Henry Browne Blackwell

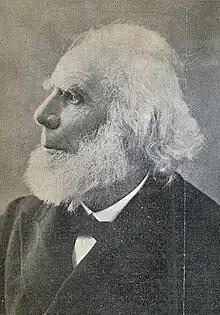
Blackwell c. 1909

During the 1850s land boom, the entire Blackwell family were avid land speculators, purchasing land first in Illinois and later in Wisconsin, Iowa, and Minnesota. In December 1853, a group of Cincinnati businessmen hired Blackwell to be their agent in purchasing 640-acre sections of land in Wisconsin, which the government was selling on easy terms. As compensation, Blackwell received ten percent of the land he registered. By the time he married in the spring of 1855, Blackwell owned more than forty-eight hundred acres of Wisconsin land in addition to land he had purchased elsewhere.